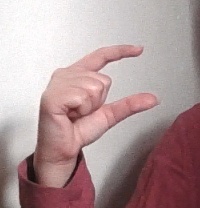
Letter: dal